Modriča

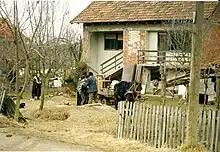
Serb families forced from their homes due to the border regulations in the Dayton Agreement from 1995

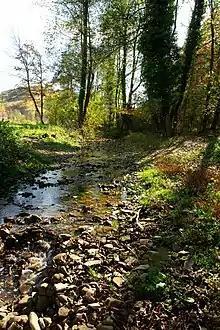
Velika Rijeka

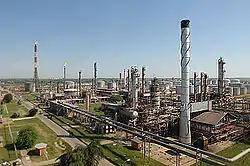
Modriča oil refinery

The following table gives a preview of total number of registered employed people per their core activity (as of 2016):